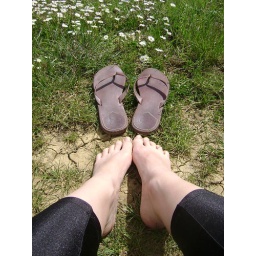
me in the grass at the house in siena